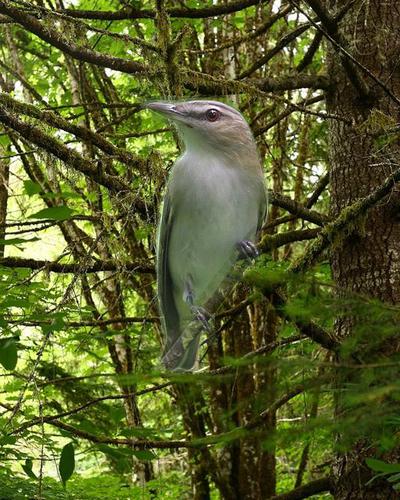
Bird species: Red_eyed_Vireo
Bird type: landbird
Background: land